Cypriot cuisine

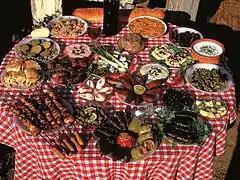
Cypriot meze

"Loukoumades" (fried doughballs in syrup), loukoum, "ravani (sweet semolina citrus cake)", tulumba and baklava are well-known local desserts. There are also "pastiș", cookies made of ground almonds, that are offered to guests at weddings.